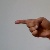
The image shows a hand gesture representing the letter 'G' in Indian Sign Language.